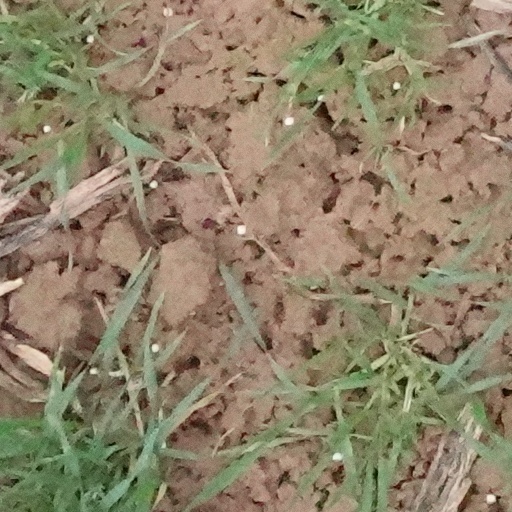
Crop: wheat